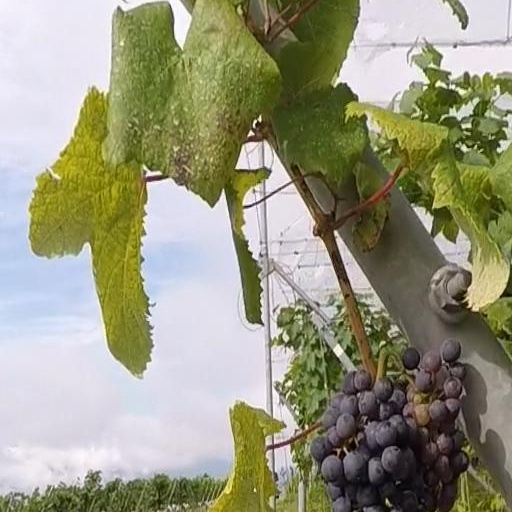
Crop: grape